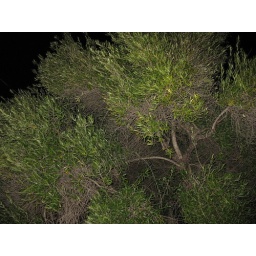
Olive tree in front of my house